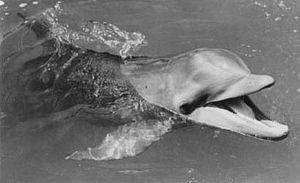
Les Delphinidés forment une famille de mammifères odontocètes, comprenant entre autres les dauphins, les sténelles, les globicéphales et les orques. Carnivores, ils mangent divers poissons, céphalopodes, crustacés et même d'autres mammifères marins ainsi que le fait l'épaulard ou orque.